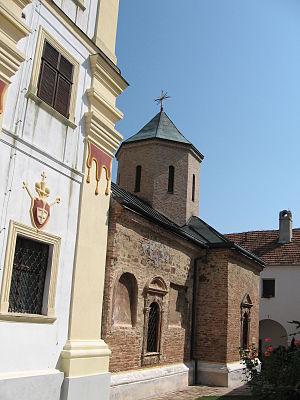
Velika Remeta est un village de Serbie situé dans la province autonome de Voïvodine. Il fait partie de la municipalité d’Irig dans le district de Syrmie. Au recensement de 2011, il comptait 44 habitants.